Question: Please indicate a possible affordance area of boxing_punching_bag that can be used for hitting
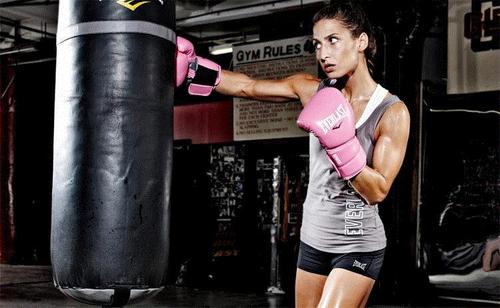
Answer: [51, 4, 174, 303]